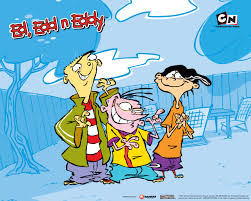
Portrait style: Cartoon Portrait